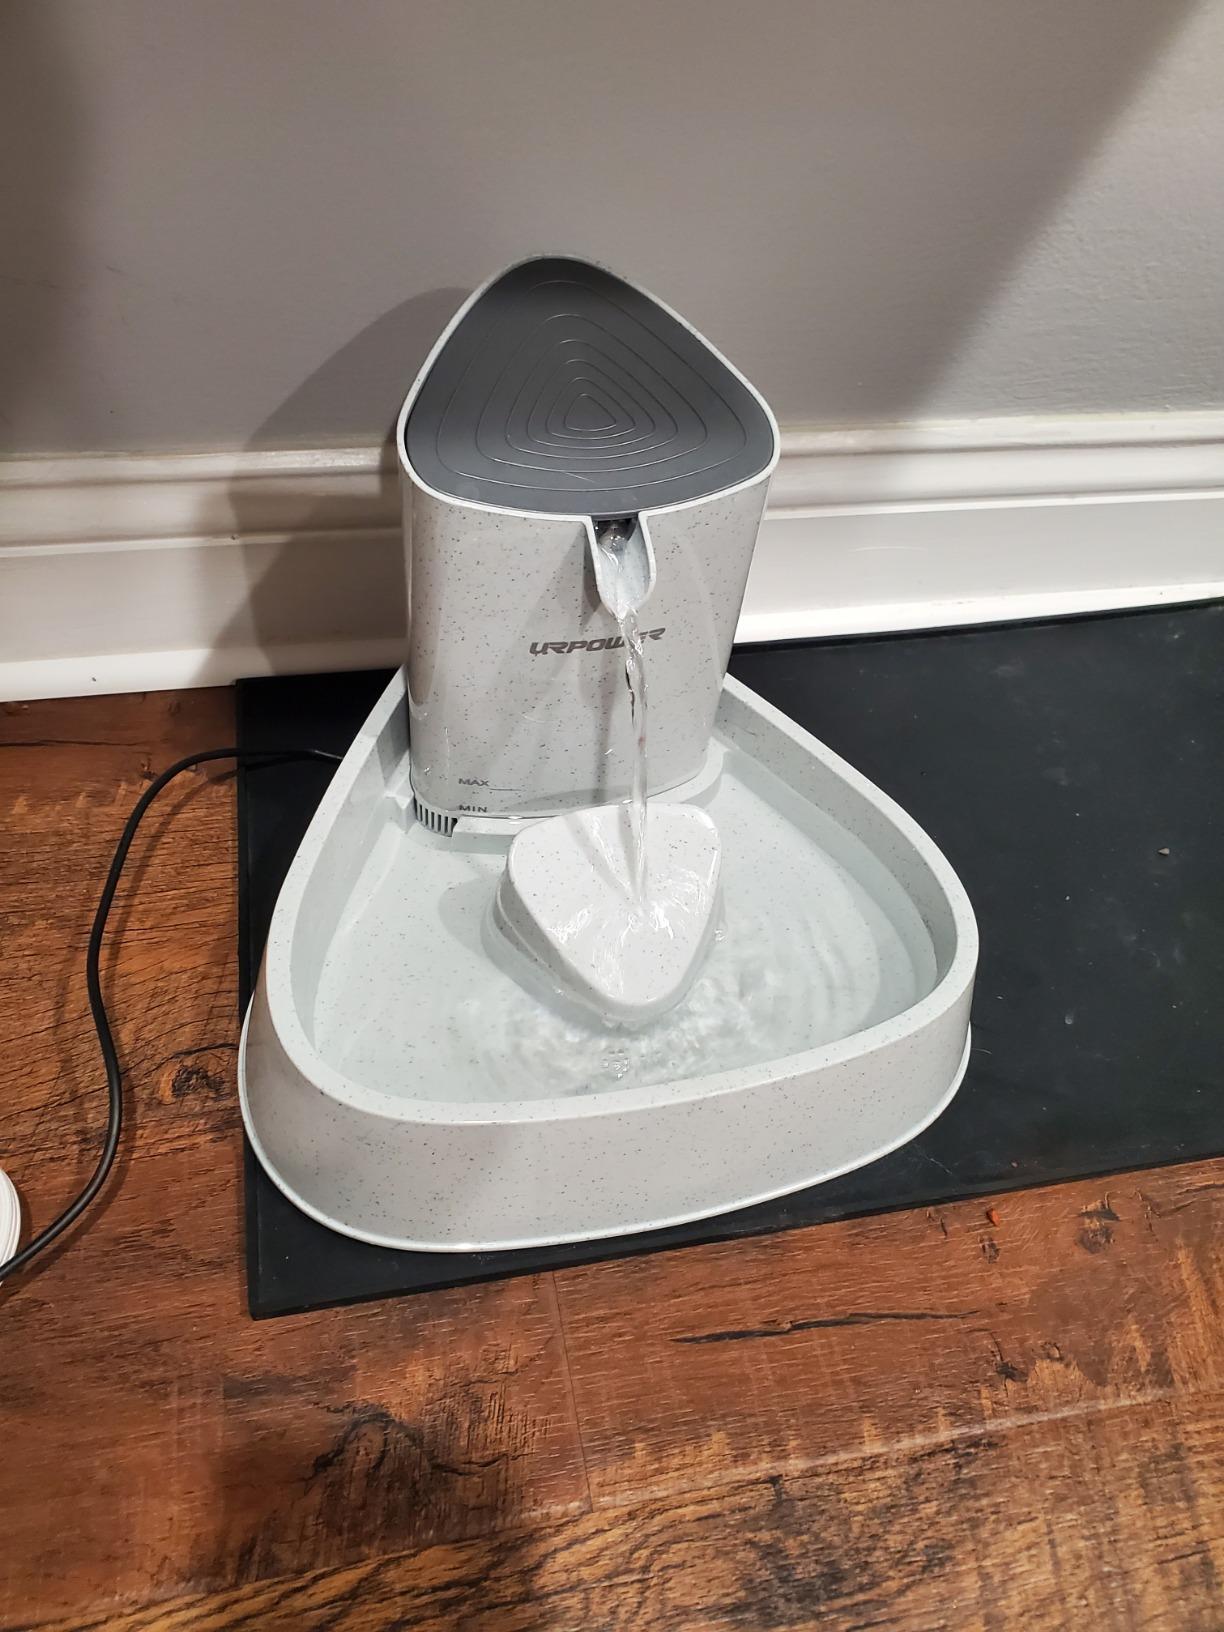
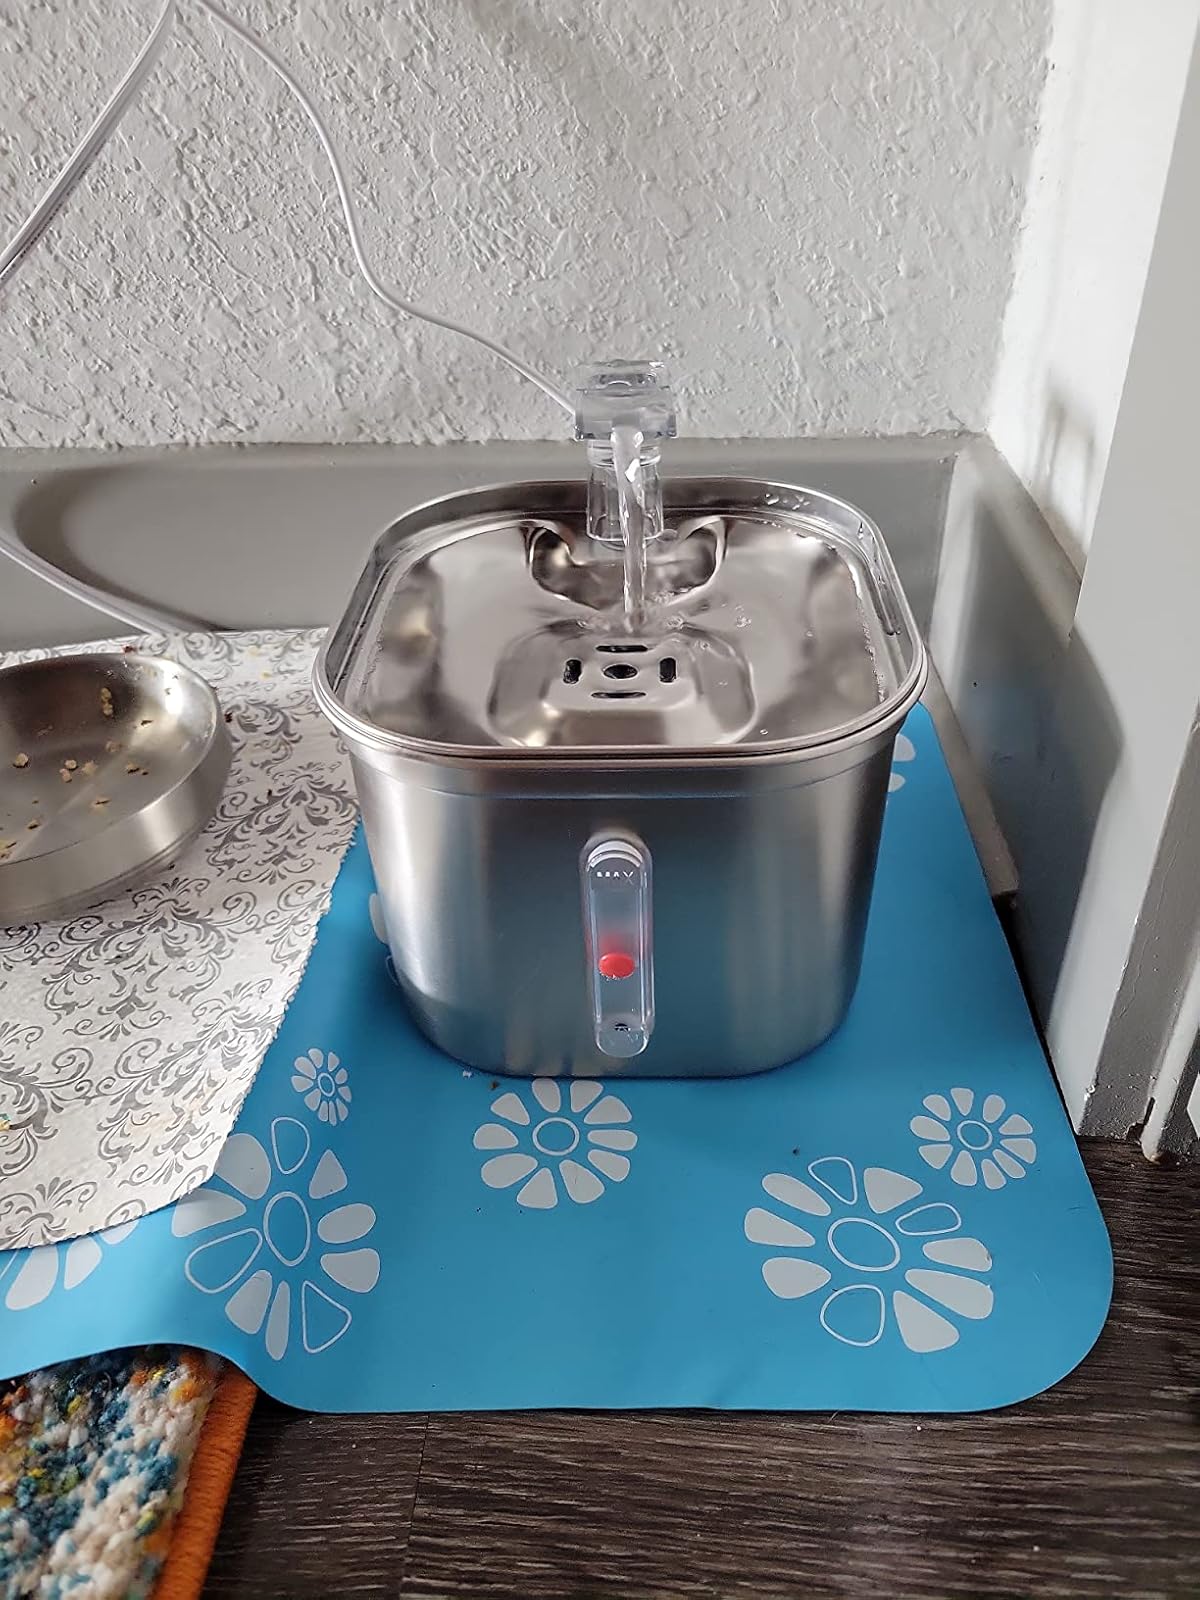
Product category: items_bowl
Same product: no